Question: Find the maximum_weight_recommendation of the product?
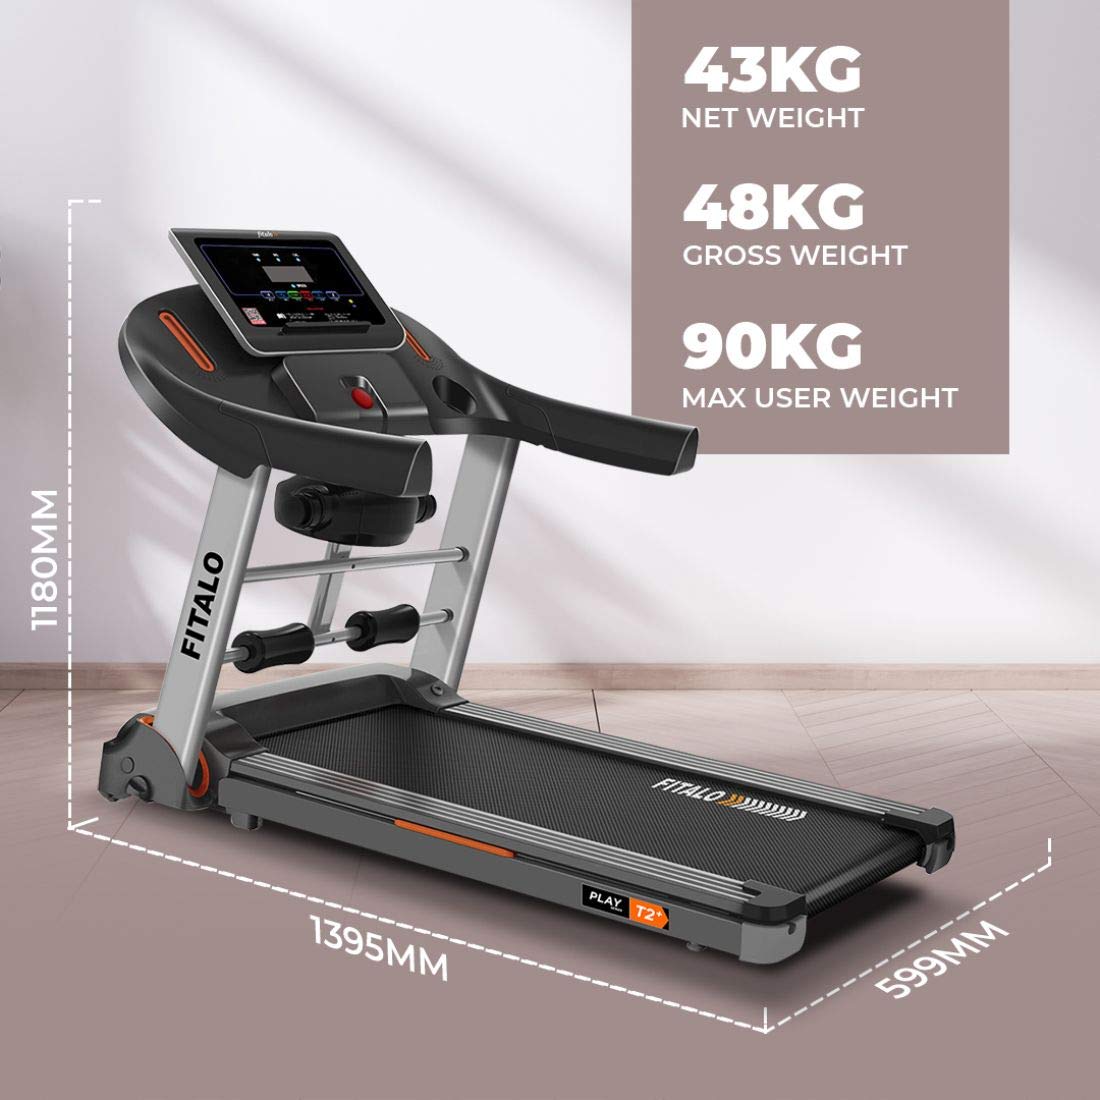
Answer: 90 kilogram